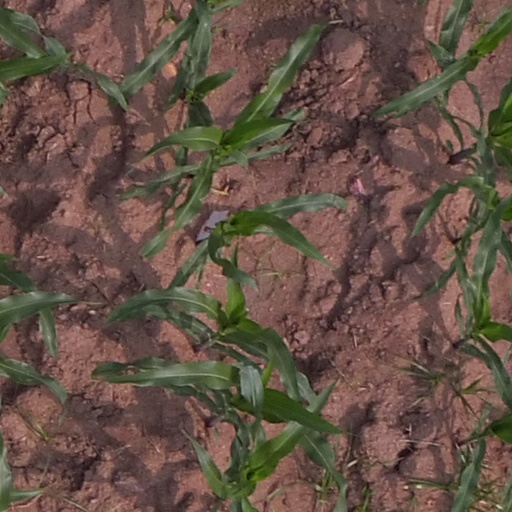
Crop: maize; corn